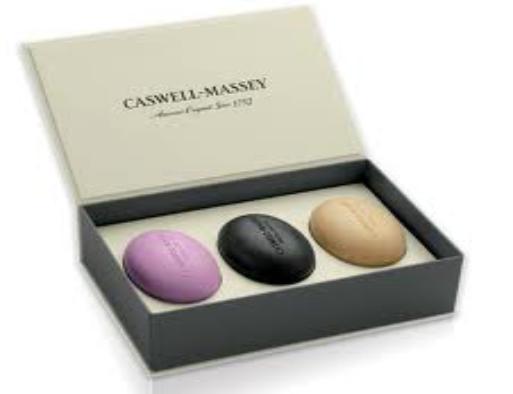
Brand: Caswell Massey
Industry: Necessities